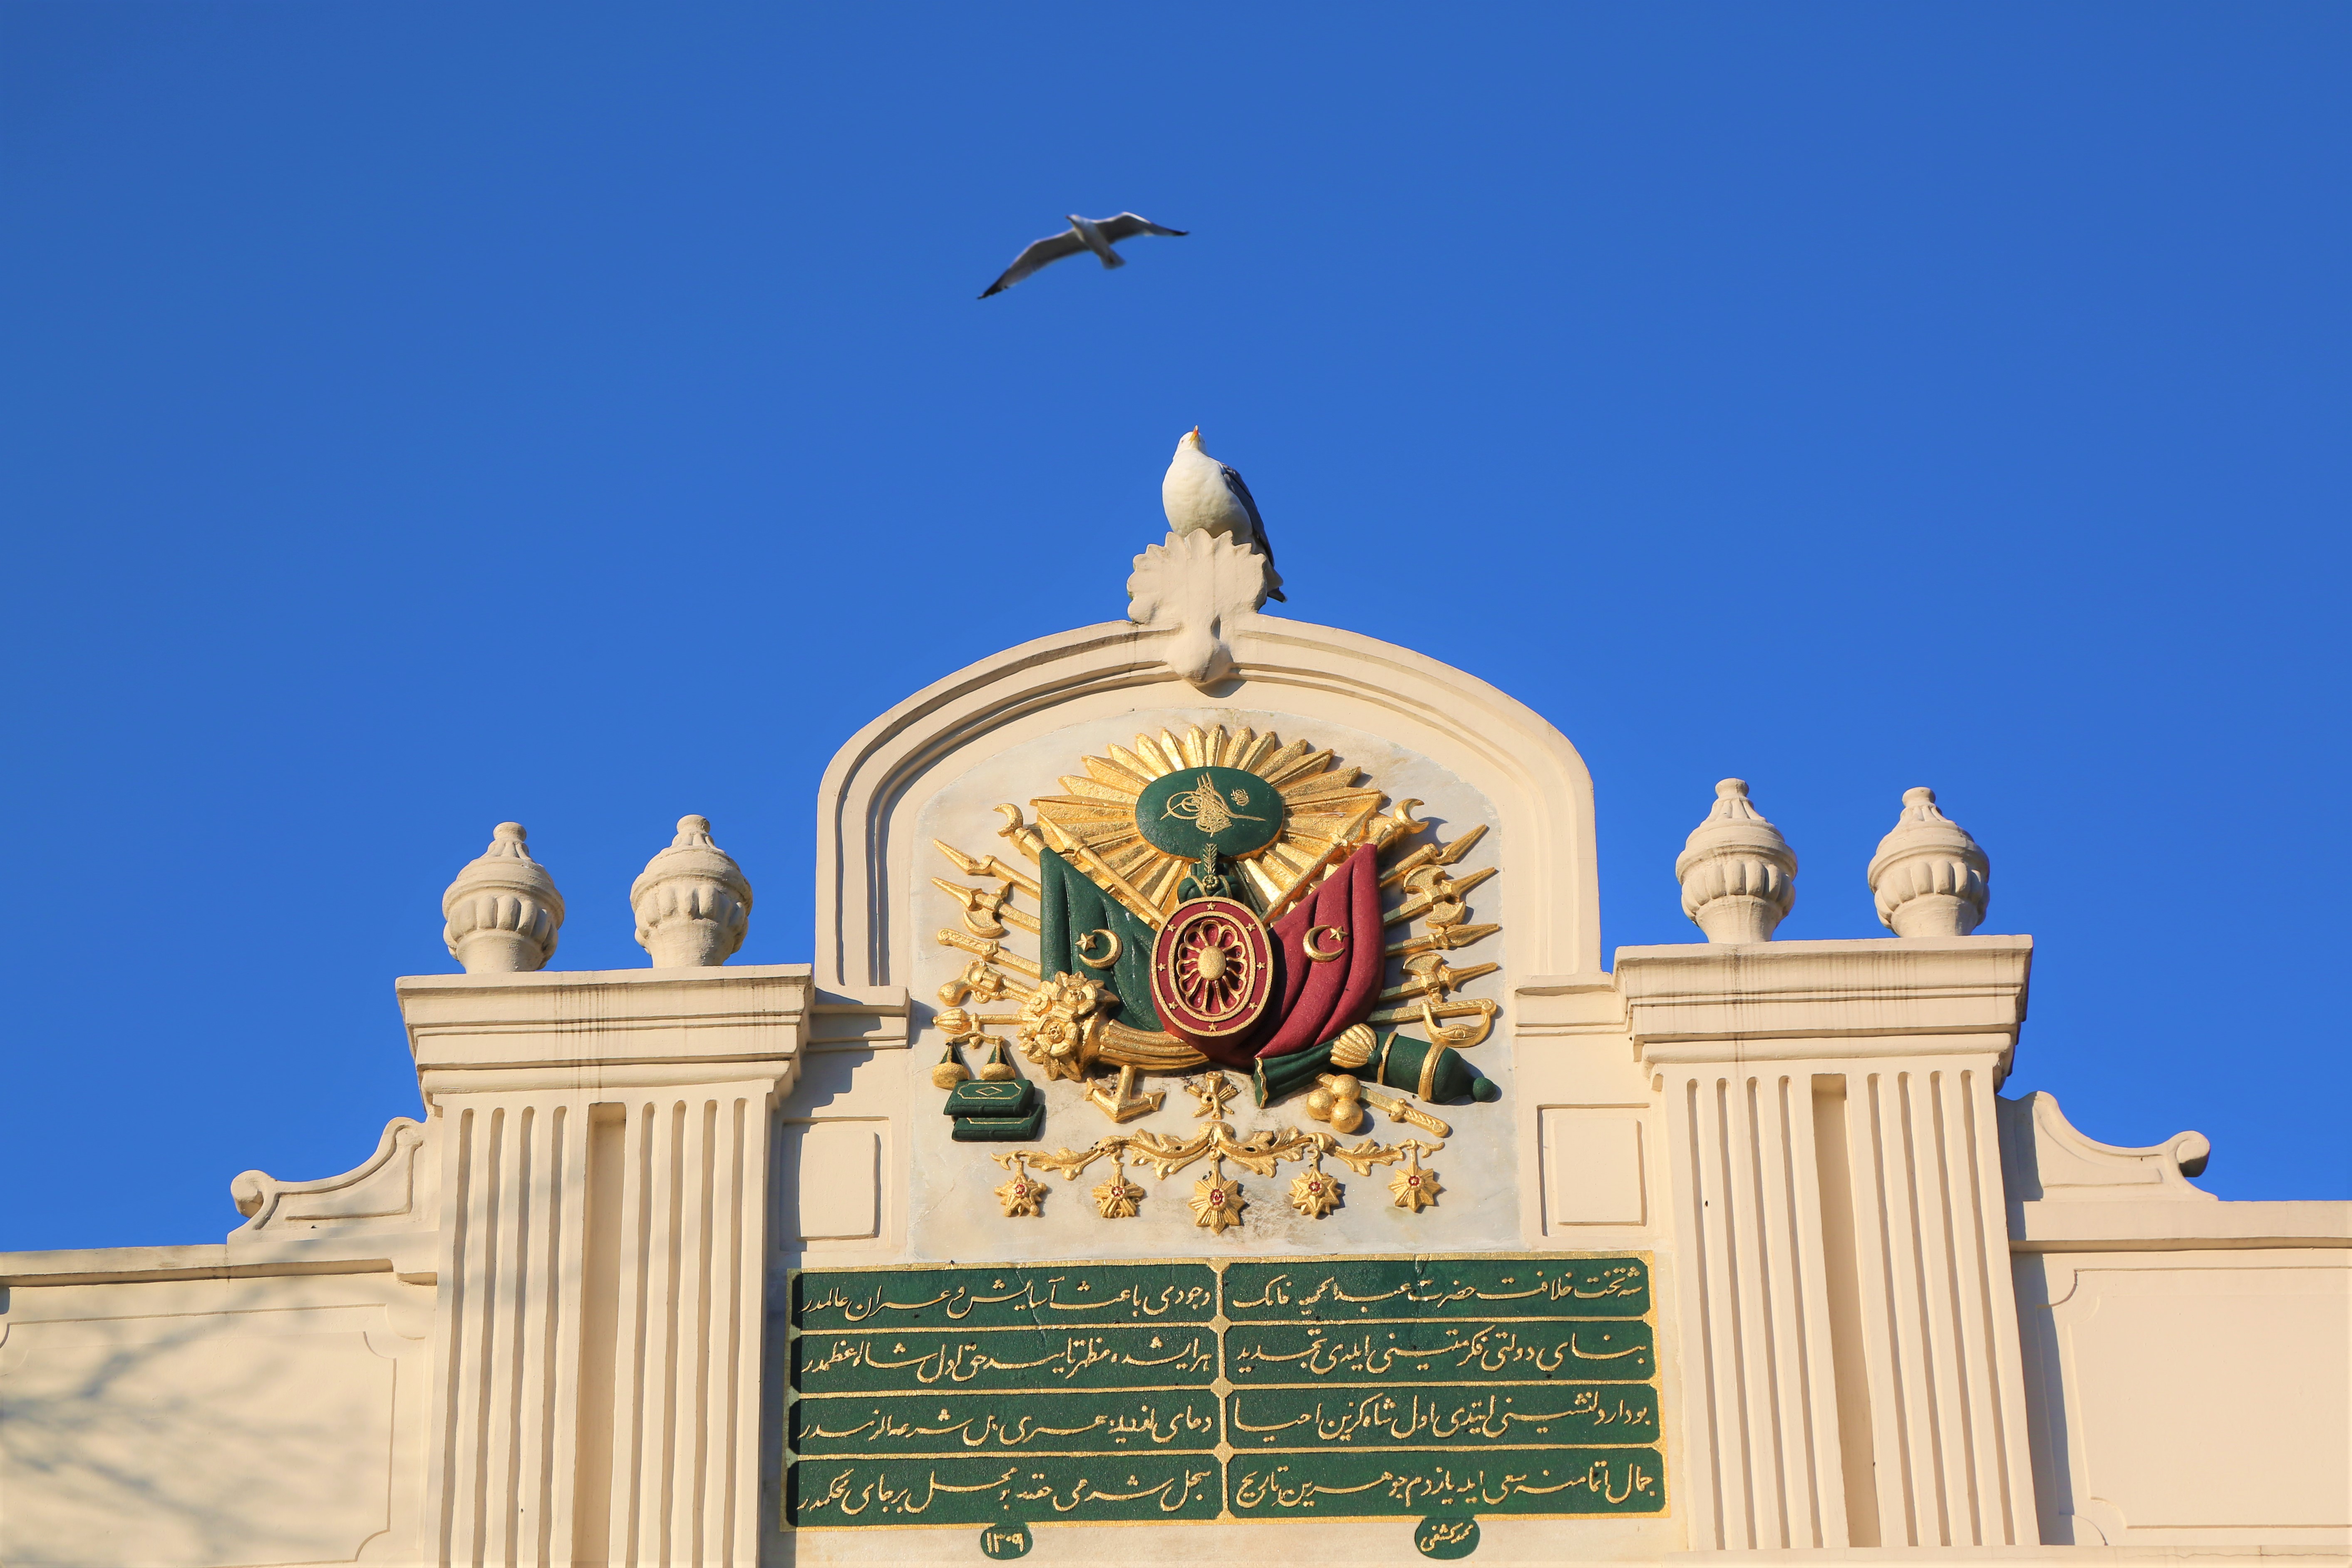
architecture, mosque, minaret, dome, religion, islamic, art, ornament, lettering, fine art, landmark, blue, flag, sky, building, place of worship, monument, facade, classical architecture, arch, tourist attraction, tourism, historic site, vacation, presidential palace, national historic landmark, shrine, city, basilica, government